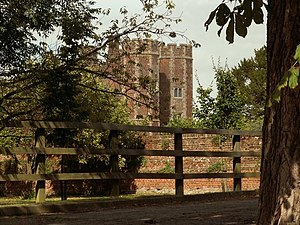
Borge og slotte i England / Cambridgeshire
Denne liste over borge og slotte i England er ikke en liste over alle bygninger og steder, hvor ordet ”castle” indgår i navnet eller en liste over bygninger, som er en borg i middelalderlig henseende. Det er heller ikke en liste over alle borge og slotte, der nogensinde er bygget i England: Mange er forsvundet sporløst, men er hovedsageligt en liste over bygninger og ruiner. De bygninger, som er bevaret, er alle blevet ændret i løbet af historien.